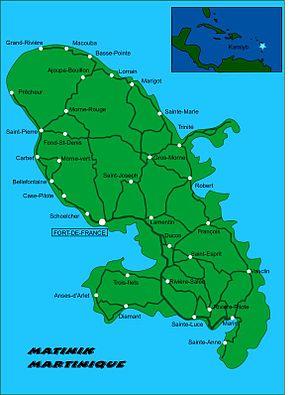
La Martinique, en Créole martiniquais : Matinik, ou Matnik, appelée Madinina par les indigènes de l’île, et également surnommée « l’île aux fleurs », est une île située dans les Caraïbes, et plus précisément dans l'Archipel des Petites Antilles. C’est une région insulaire française et un Département français, elle est administrée dans le cadre d'une Collectivité territoriale unique dirigée par l'assemblée de Martinique. C'est également une région ultrapériphérique de l'Union européenne. Elle est aussi membre associé de l’Organisation des États de la Caraïbe orientale, de l’Association des États de la Caraïbe et de la Commission économique pour l'Amérique latine et les Caraïbes.